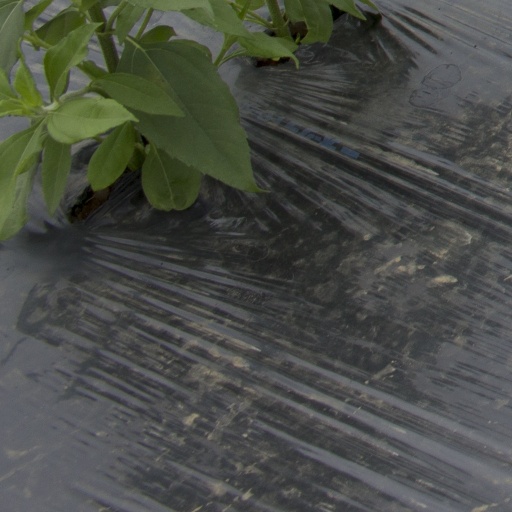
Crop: Jerusalem artichoke